South Seas Mandate

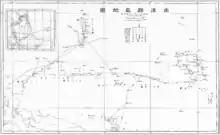
Japanese map of the mandate area in the 1930s

The South Seas Mandate, officially the Mandate for the German Possessions in the Pacific Ocean Lying North of the Equator, was a League of Nations mandate in the "South Seas" given to the Empire of Japan by the League of Nations following World War I. The mandate consisted of islands in the north Pacific Ocean that had been part of German New Guinea within the German colonial empire until they were occupied by Japan during World War I. Japan governed the islands under the mandate as part of the Japanese colonial empire until World War II, when the United States captured the islands. The islands then became the United Nations-established Trust Territory of the Pacific Islands governed by the United States. The islands are now part of Palau, the Northern Mariana Islands, the Federated States of Micronesia, and the Republic of the Marshall Islands.